Isotoma anethifolia

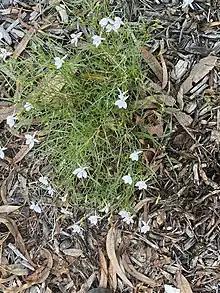
"Isotoma anethifolia" habit

Isotoma anethifolia is a small herbaceous plant in the family Campanulaceae and is endemic to eastern Australia. It has single, mostly white flowers in the leaf axils and slender stems.